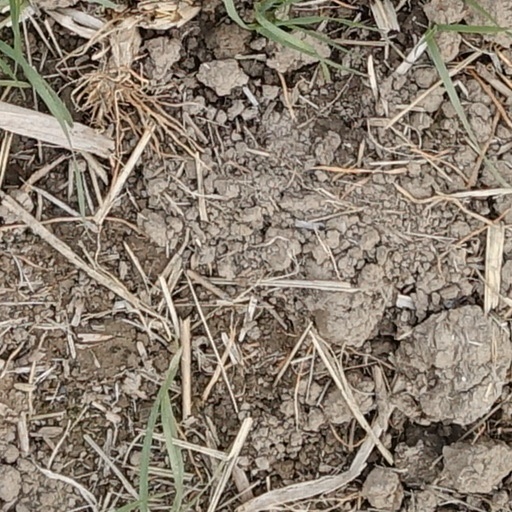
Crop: wheat